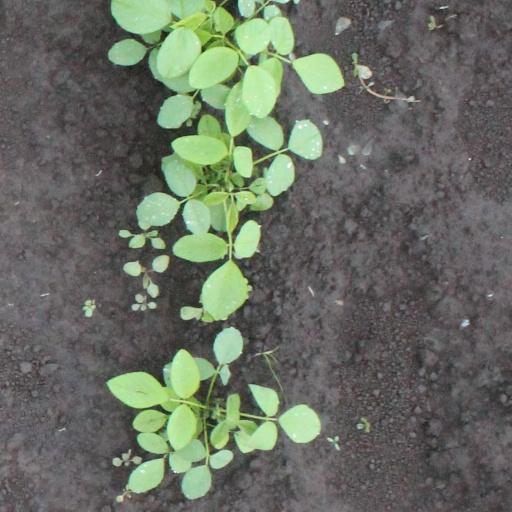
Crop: soybean